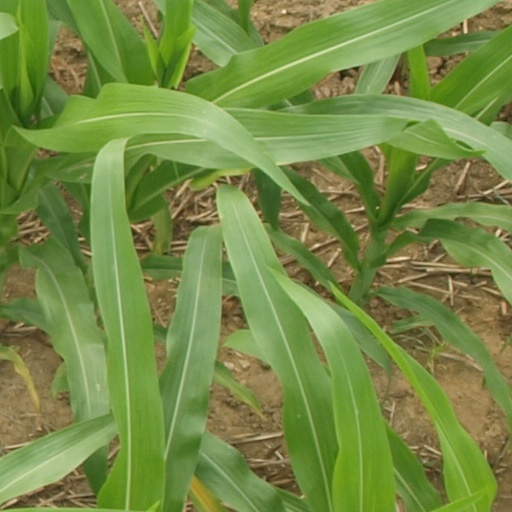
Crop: maize; corn